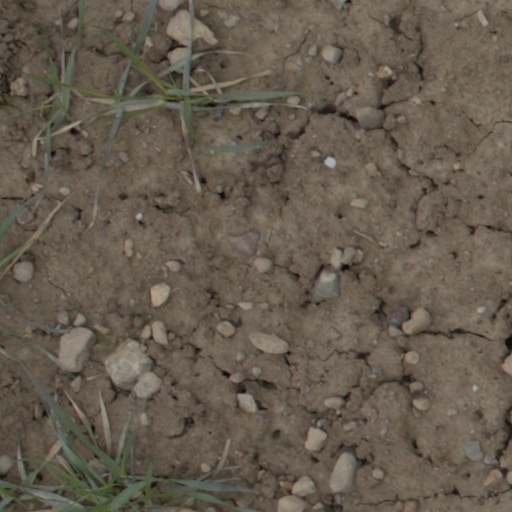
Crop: wheat